Graham Sutherland

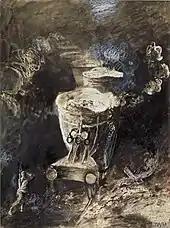
"Slag-ladles" (1943) (Art.IWM ART LD 1773)

Following the collapse of the print market in the early 1930s, due to the Great Depression, Sutherland began to concentrate on painting. His early paintings were mainly landscapes and show an affinity with the work of Paul Nash. In 1934, Sutherland visited Pembrokeshire in Wales for the first time and was profoundly inspired by its landscape. The region remained a source for his paintings for much of the following decade and he visited the area each year until the start of the Second World War. Sutherland focused on the inherent strangeness of natural forms, abstracting them to sometimes give his work a surrealist appearance and in 1936 he exhibited at the International Surrealist Exhibition in London. As the 1930s progressed and the political situation in Europe grew worse, he began to depict ominous, distorted human forms emerging from the land. Oil paintings of the Pembrokeshire landscape dominated his first one-man exhibition of paintings, held in September 1938 at the Rosenberg and Helft Gallery in London. It was these oil paintings, of surreal, organic landscapes of the Pembrokeshire coast, that secured his reputation as a leading British modern artist.